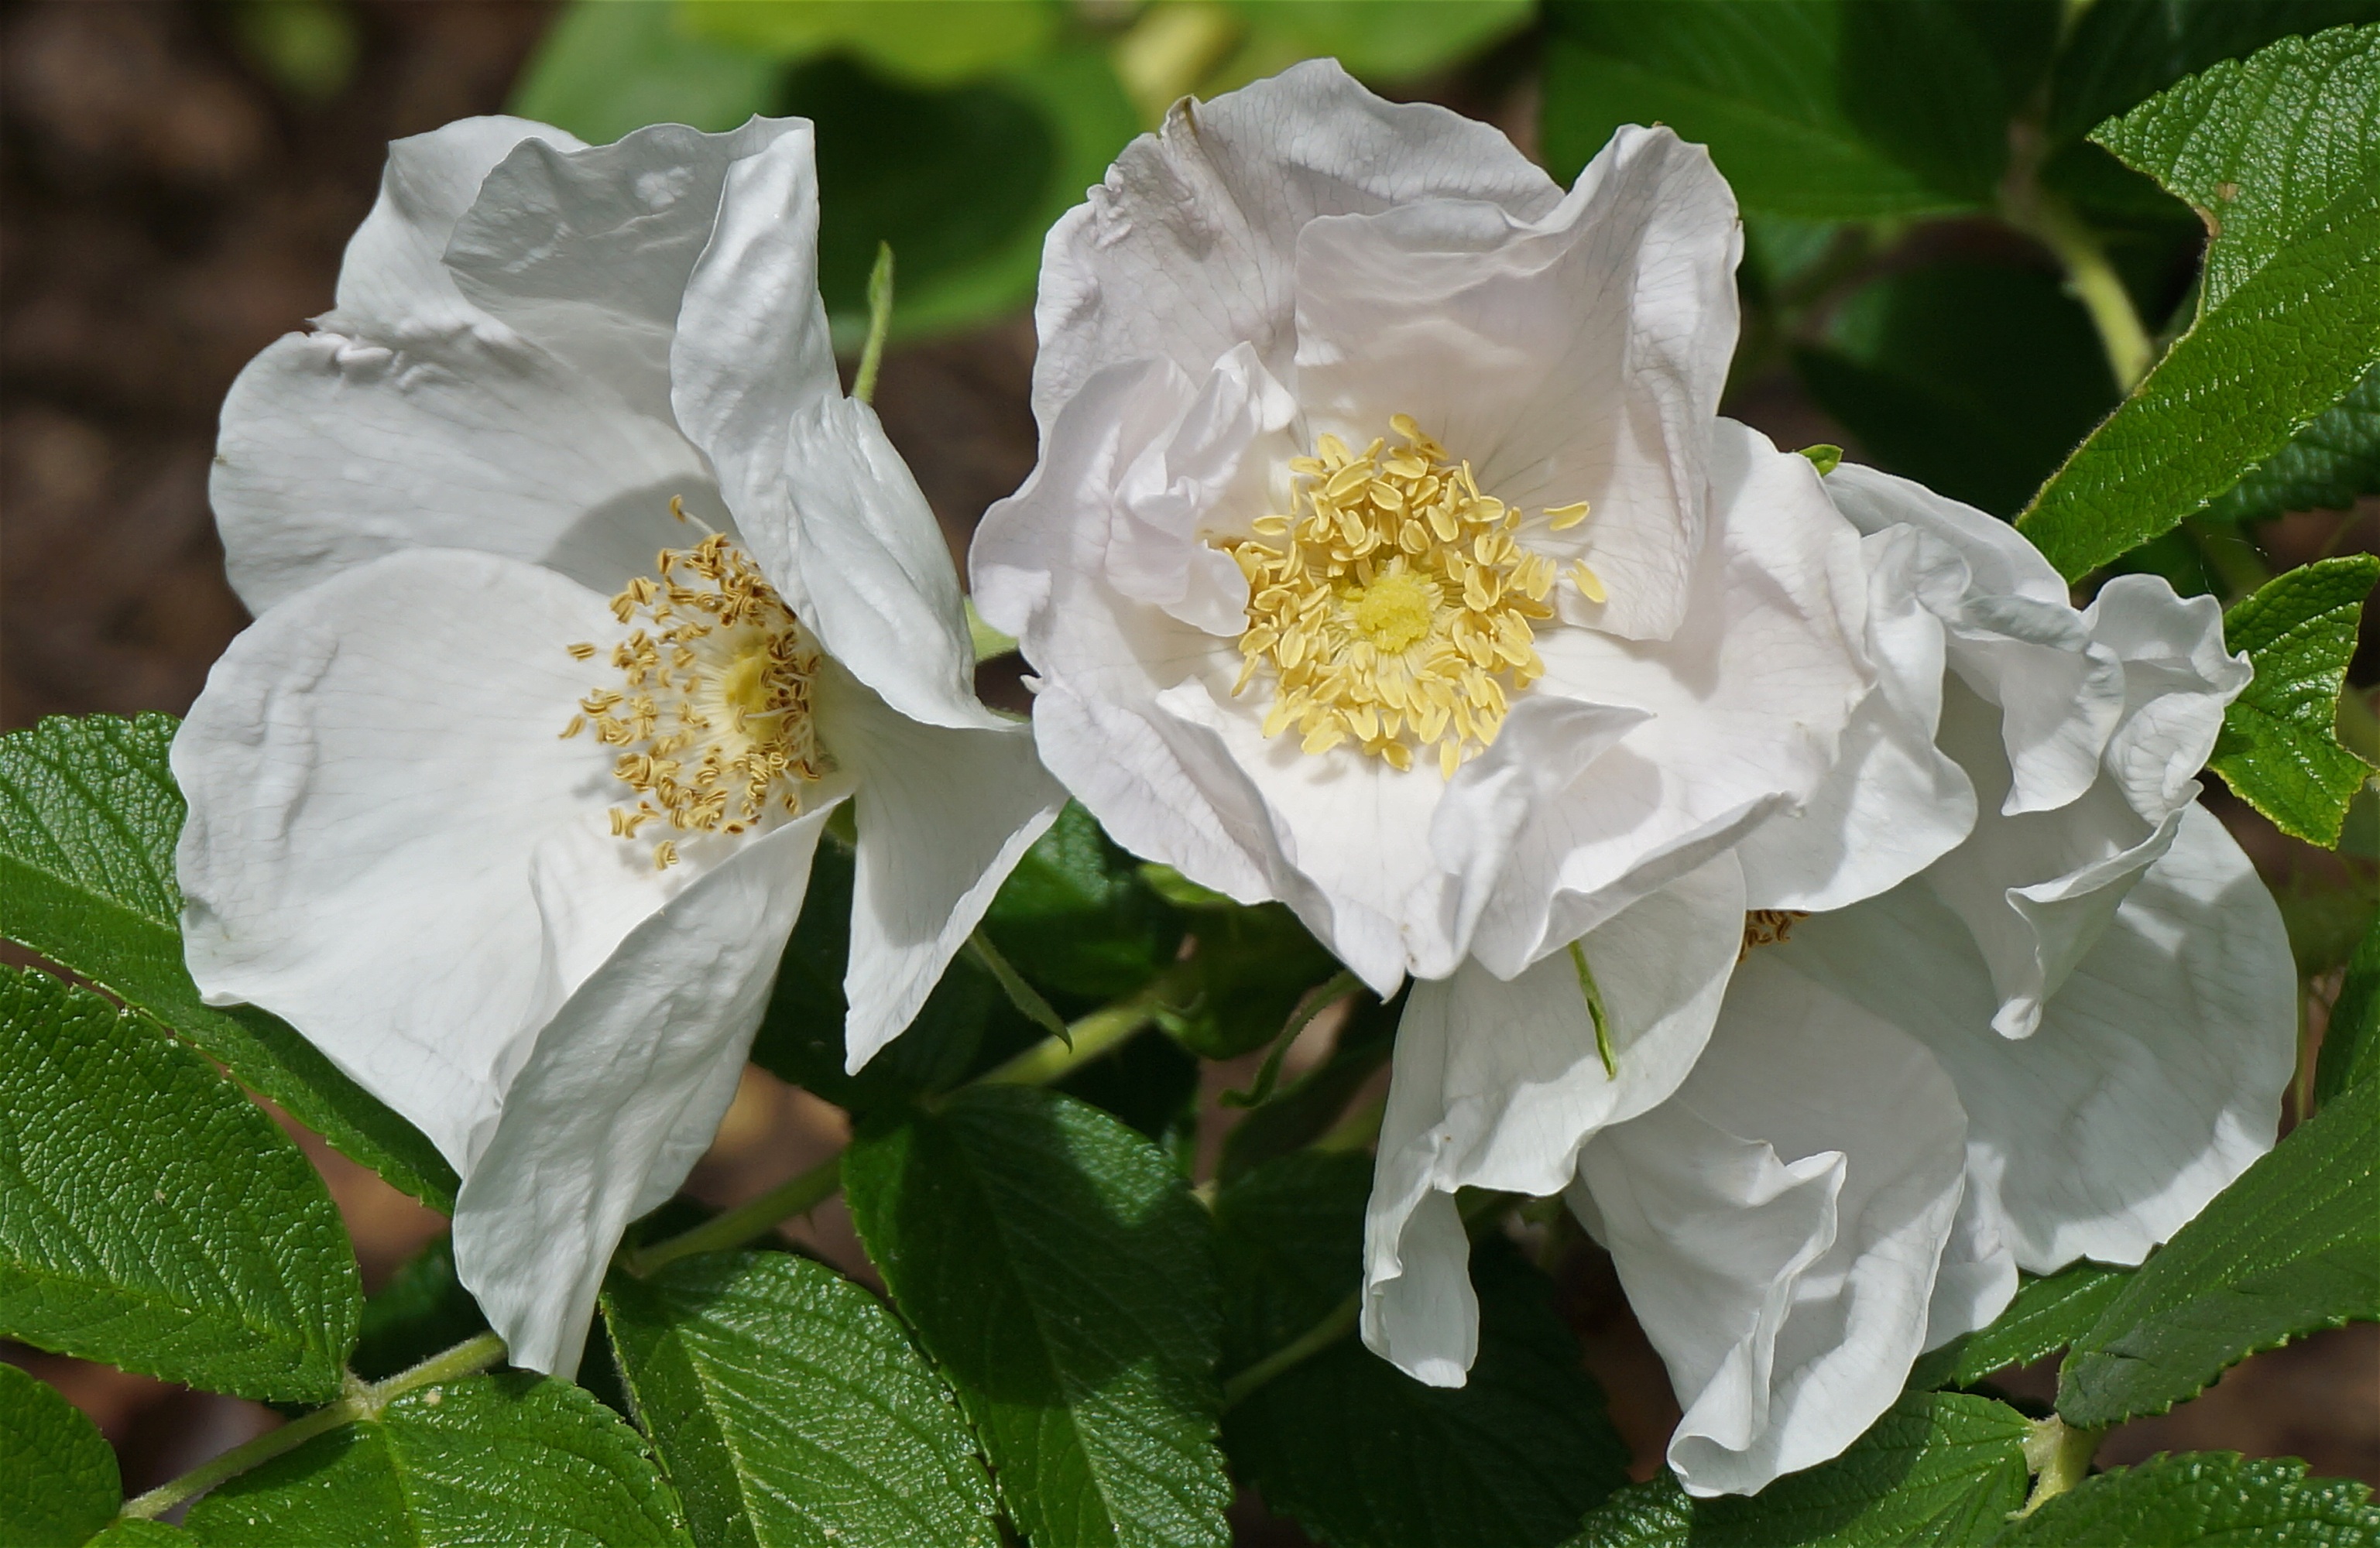
nature, blossom, plant, flower, petal, rose, spring, botany, garden, flora, plants, shrub, floribunda, flowering plant, garden roses, rose family, white rugosa rose, burnet rose, land plant, rose order, multiflora rose, rosa wichuraiana